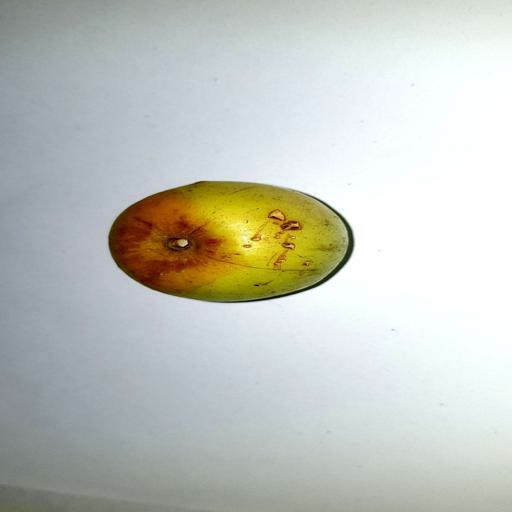
Label: bruised